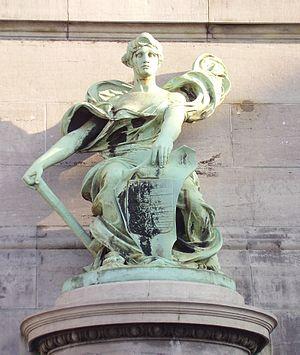
Albert Moxhet, né le 2 novembre 1940, est un écrivain belge, auteur ou coauteur d'une quarantaine d'ouvrages, romaniste, critique d'art dans la presse écrite, la presse audio et sur Internet.
La province de Liège est une province belge située dans l'Est de la Région wallonne ; elle est placée sous la tutelle de cette dernière.
Les Arcades du Cinquantenaire sont un monument érigé à Bruxelles à l'initiative du roi Léopold II, à l'occasion du cinquantième anniversaire de l'indépendance de la Belgique. À leur construction, l'homme politique socialiste Émile Vandervelde les appela « les arcades des mains coupées » en pleine Chambre parlementaire, pour dénoncer le financement des travaux par l'argent du caoutchouc congolais.